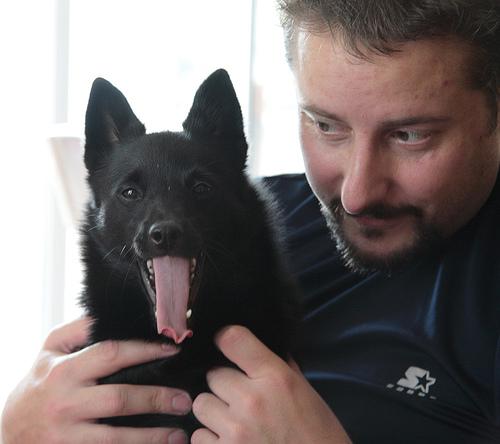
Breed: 201-n000024-schipperke